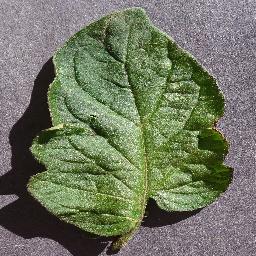
Label: Tomato___healthy